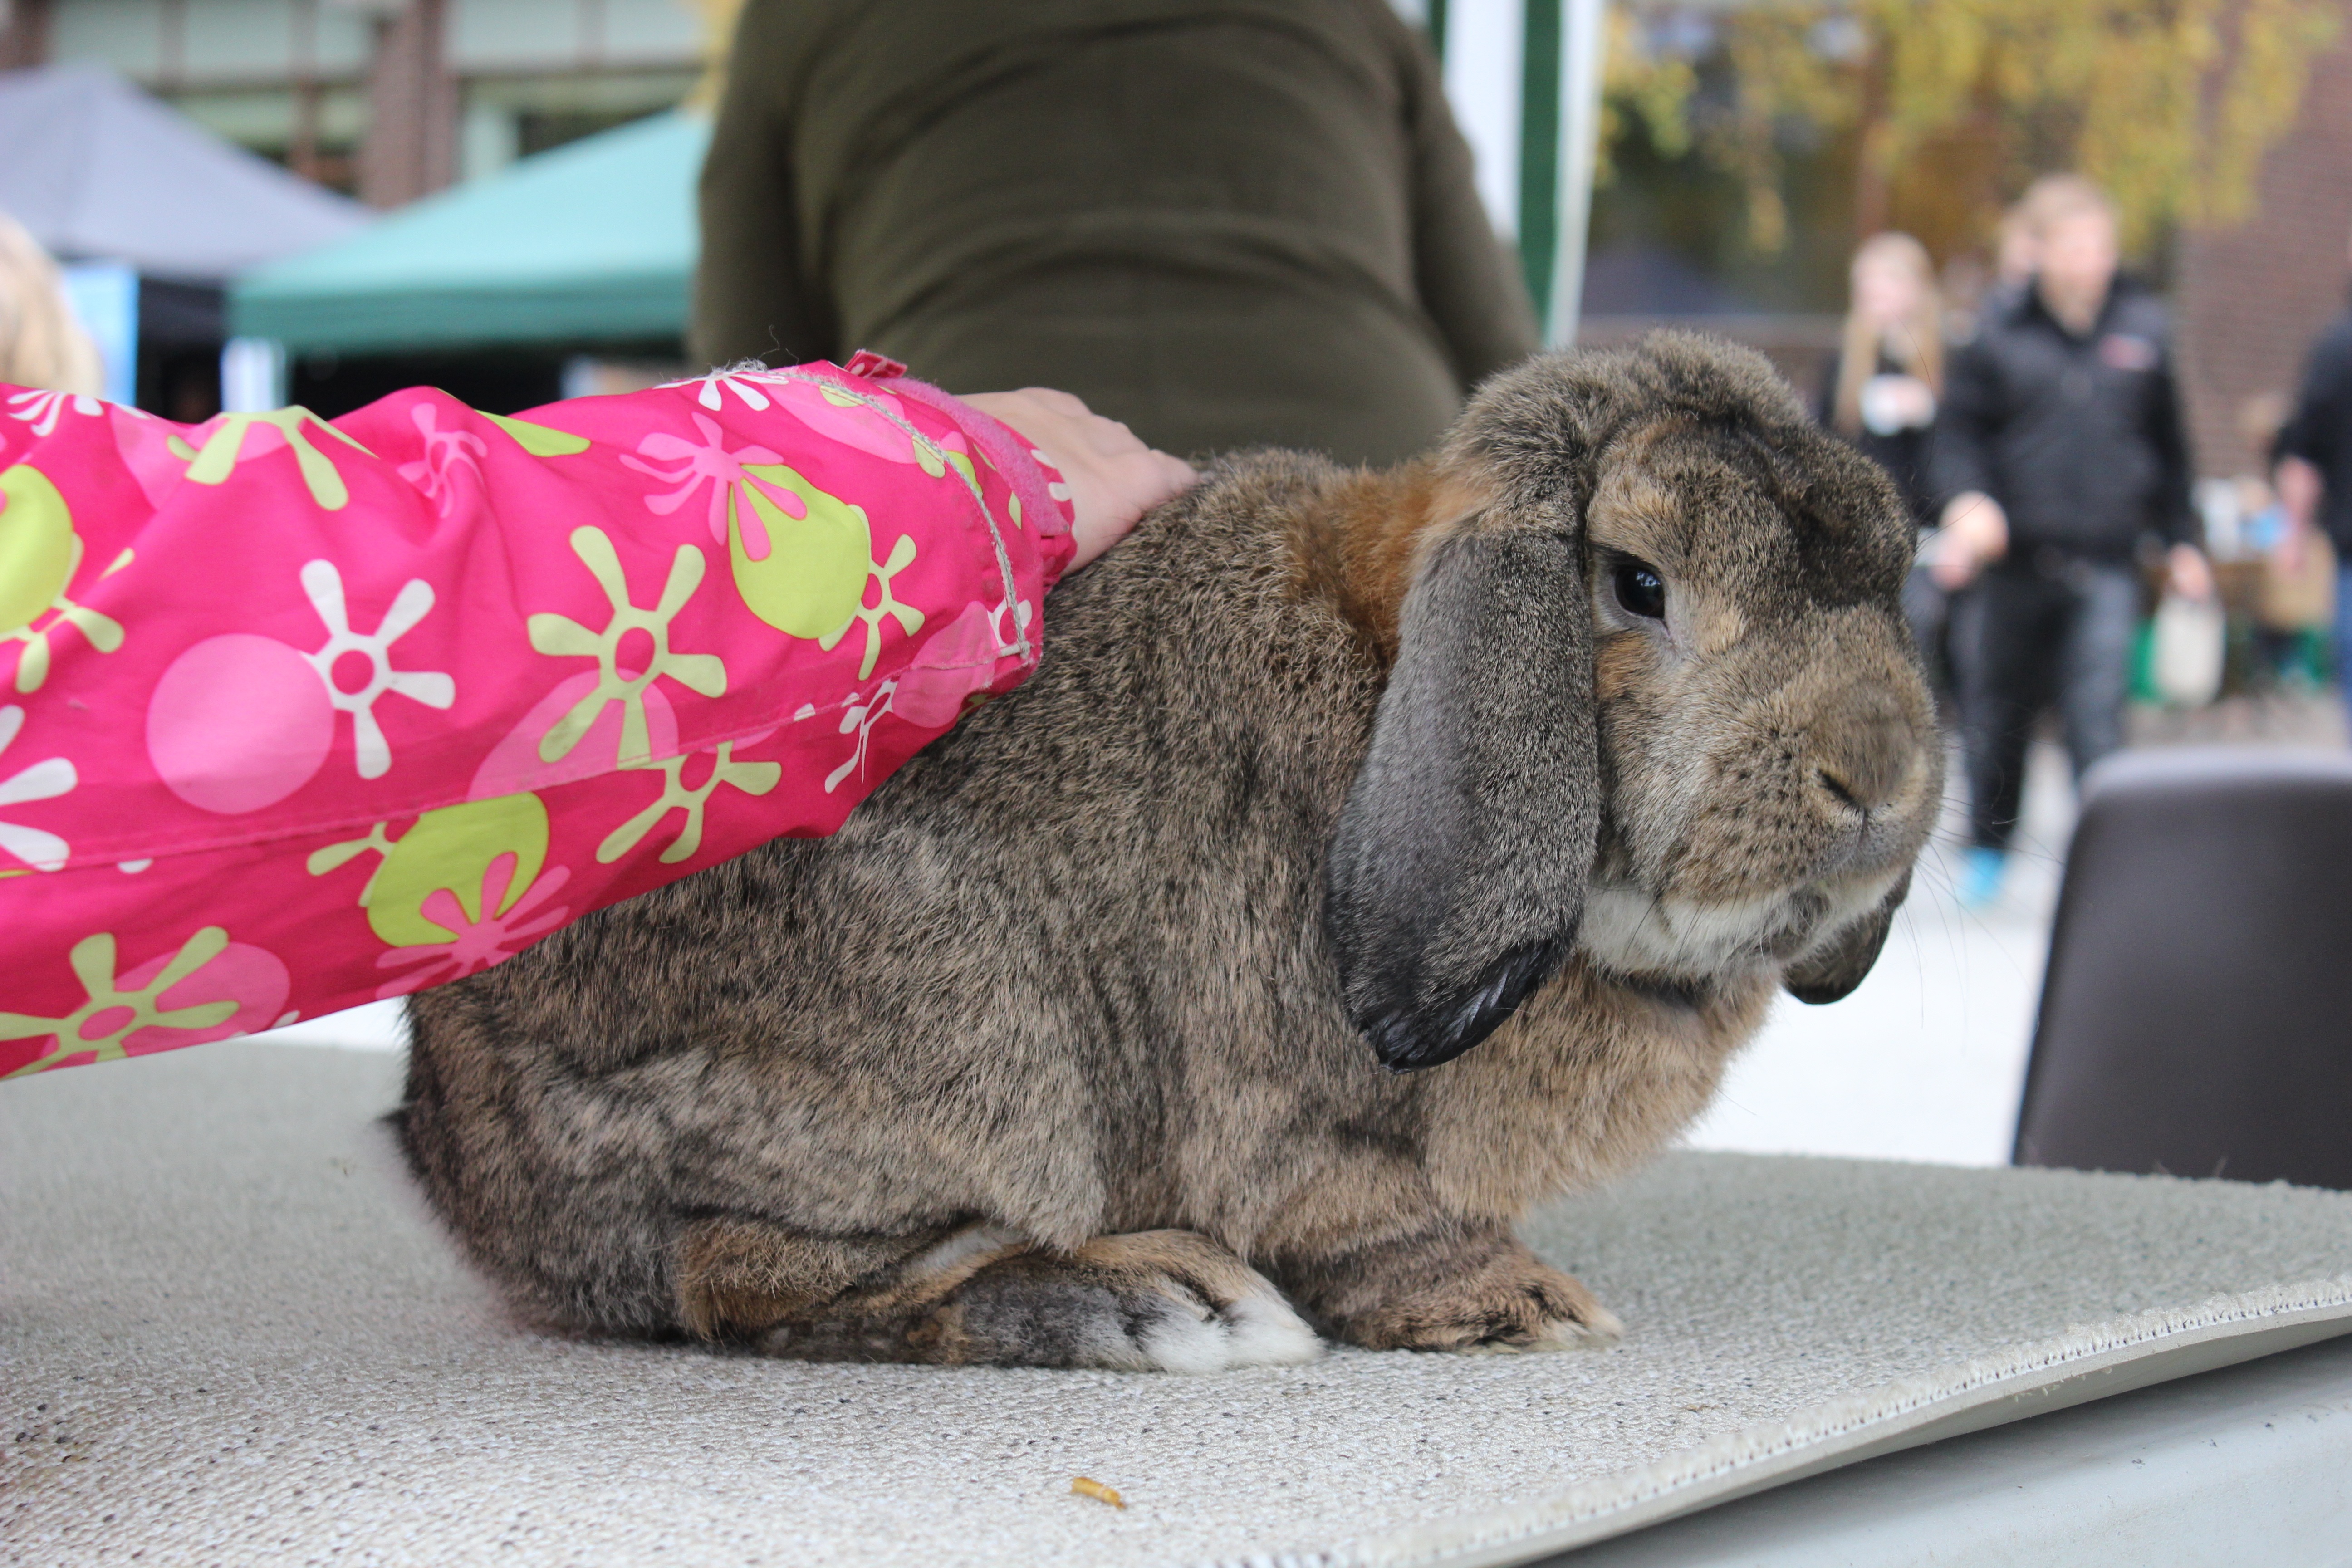
mammal, market, rabbit, kindergarten, expensive, domestic rabbit, rabits and hares